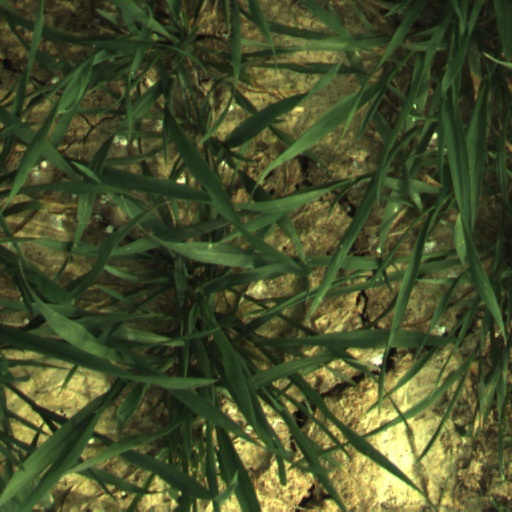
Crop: wheat